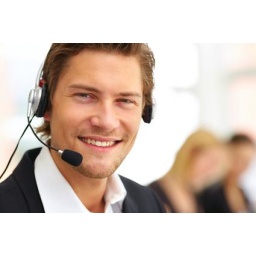
A friendly telephone operator in an office environment.